Győri ETO FC

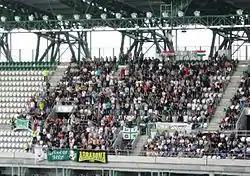
The ultras of Győr in Hungarian League match against Videoton (2010).

The home of the club is the multi-purpose stadium ETO Park. It was opened in 2008 as a replacement for Stadion ETO. Its capacity is 16,000 but if necessary the stadium can be expanded in order to host 30,000 spectators. The stadium complex also includes three grass practice pitches and one synthetic practice pitch, as well as two indoor pitches. A hotel can be found next to the pitch. The stadium can also host cultural events such as concerts and exhibitions. The style of the stadium is 'a la English' that is open at the corners.